Robert Elder (minister)

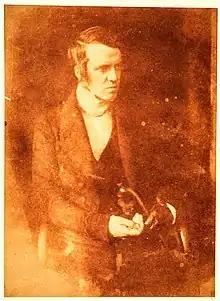
Elder by Hill and Adamson

He was born in Inverary on 28 July 1808, the son of John Elder, Comptroller of Customs, and his wife, Euphemia Beith. The family moved to Campbeltown while he was young and he was educated at Campbeltown Grammar School.